Flood geology

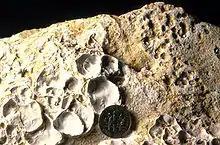
This Jurassic carbonate hardground shows generations of oysters and extensive bioerosion, features incompatible with the conditions and timing postulated for the Flood.

Modern geology, its sub-disciplines and other scientific disciplines use the scientific method to analyze the geology of the earth. The key tenets of flood geology are refuted by scientific analysis and do not have any standing in the scientific community. Modern geology relies on established principles, one of the most important of which is Charles Lyell's principle of uniformitarianism. In relation to geological forces it states that the shaping of the Earth has occurred by means of mostly slow-acting forces that can be seen in operation today. By applying these principles, geologists have determined that the Earth is approximately 4.54 billion years old. They study the lithosphere of the Earth to gain information on the history of the planet. Geologists divide Earth's history into eons, eras, periods, epochs, and faunal stages characterized by well-defined breaks in the fossil record (see Geologic time scale). In general, there is a lack of any evidence for any of the above effects proposed by flood geologists, and their claims of fossil layering are not taken seriously by scientists.